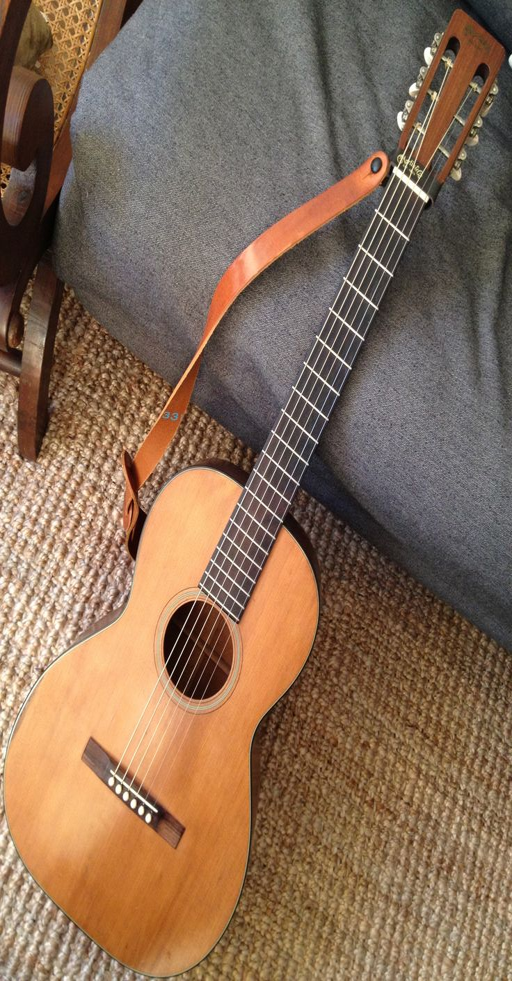
a lovely guitar , the necks on those are a bit wide for my liking